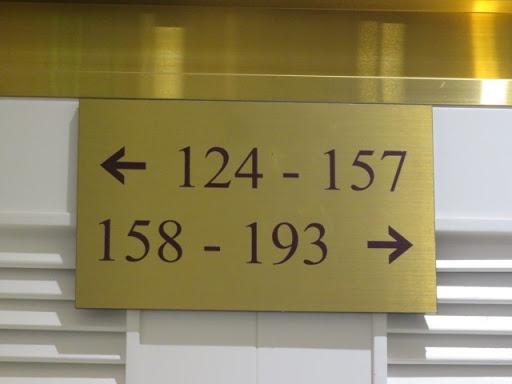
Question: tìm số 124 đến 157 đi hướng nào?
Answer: hướng bên trái